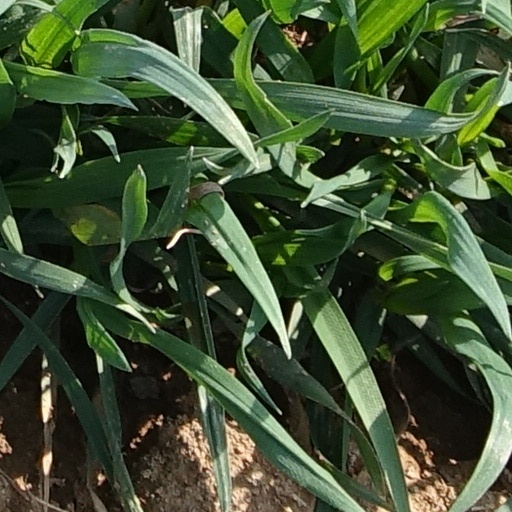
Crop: wheat